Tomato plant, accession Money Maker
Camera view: tilt-top (135 deg); turntable rotation: 270 degrees
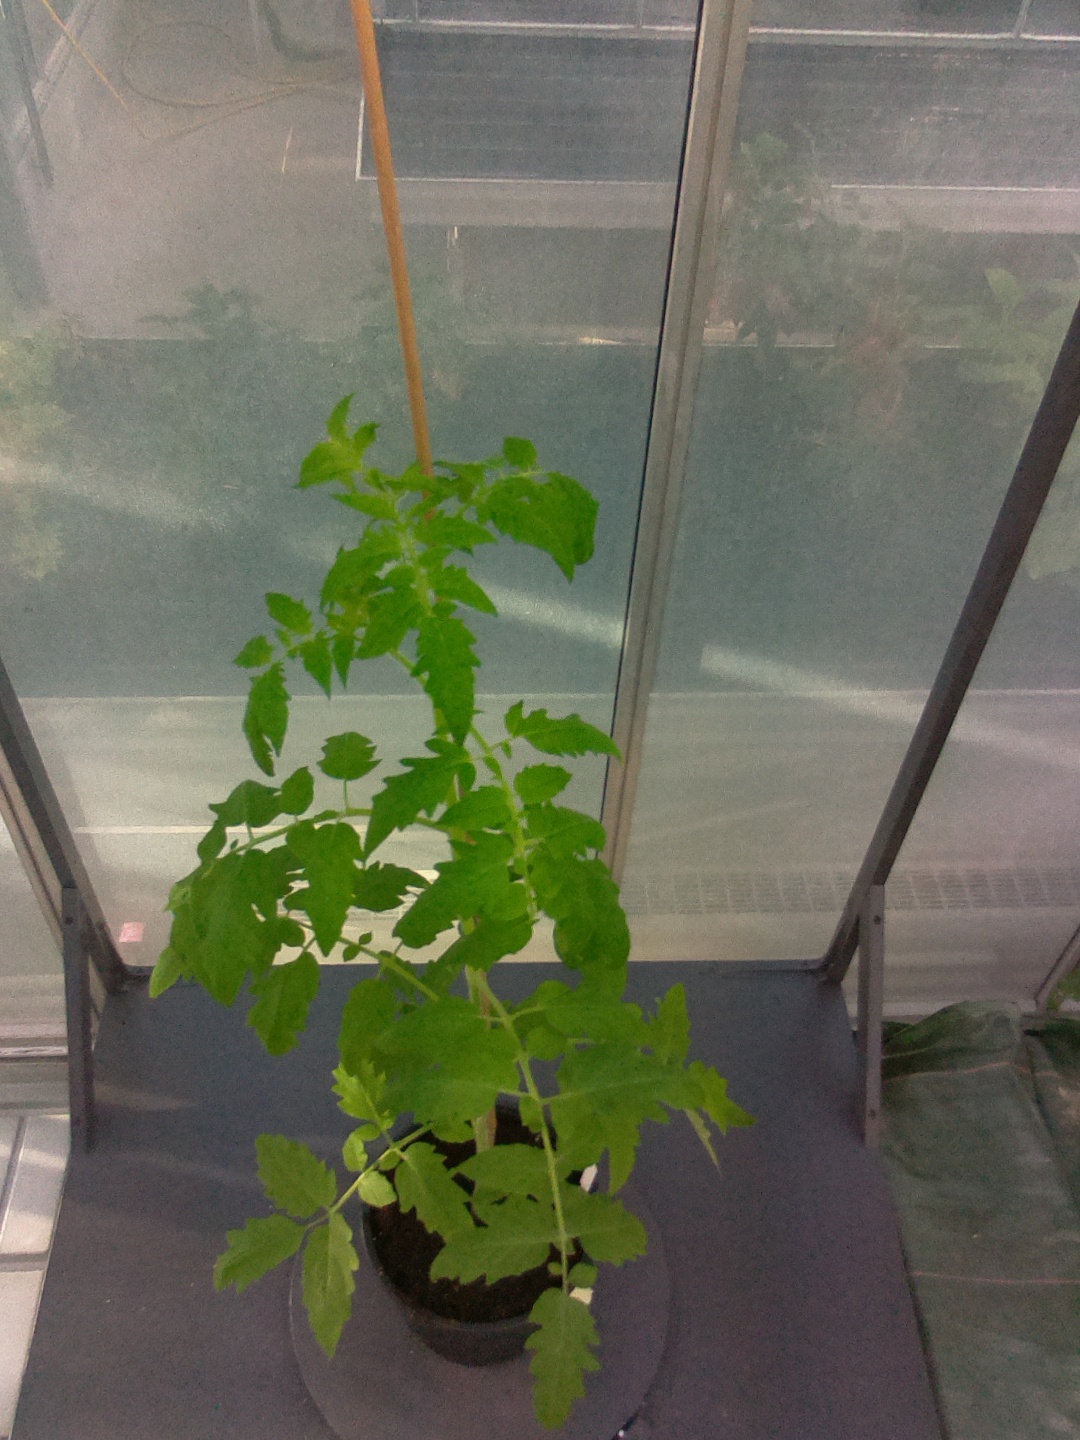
BBCH growth stage 22: 20%-30% Side shoots formed